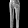
Label: Trouser